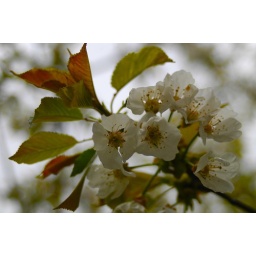
spring in our apple tree garden